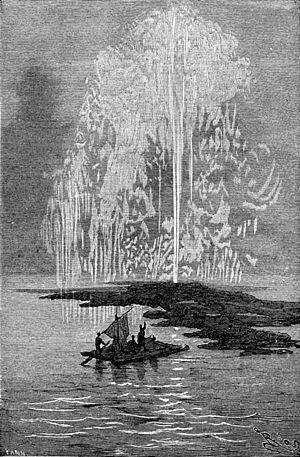
""Voyage au centre de la Terre"", Édouard Riou. Français